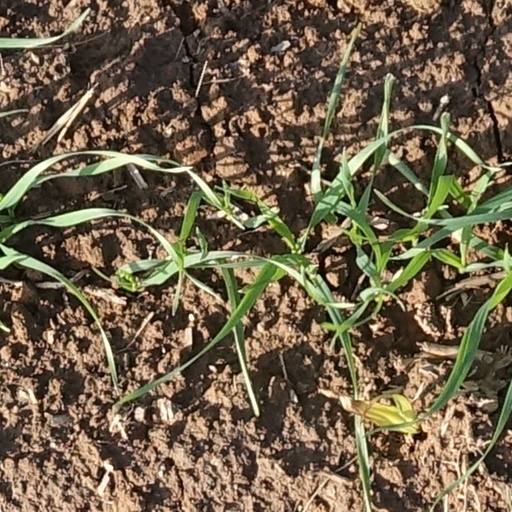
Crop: wheat